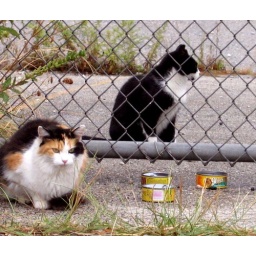
Someone is feeding the cats at the cat colony I discovered at abandoned power plant in Baltimore, MD